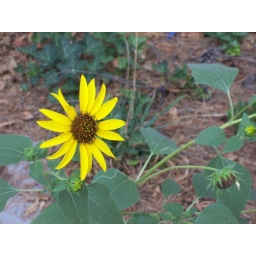
some yellow flowers are growing in the dog kennel that hasn't been used much.